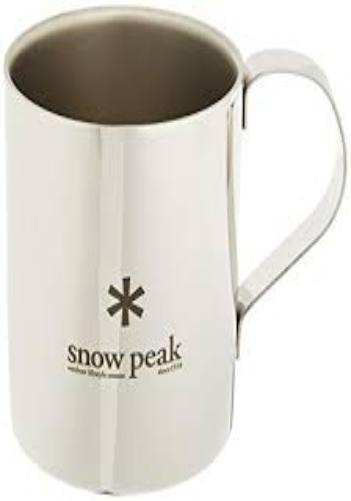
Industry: Sports